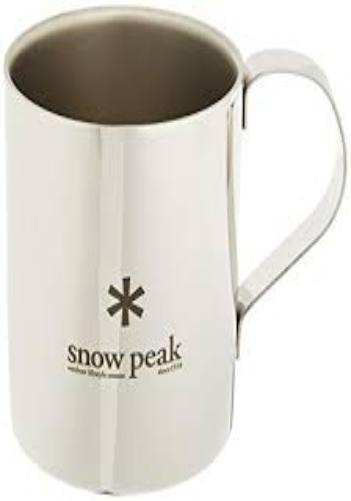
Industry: Sports